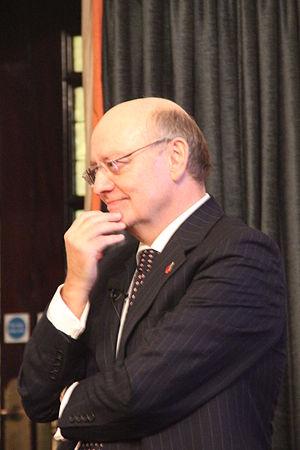
Le rôle du président est de représenter l'institution et de promouvoir la profession d'ingénieur civil auprès du public.